Doncaster Hill

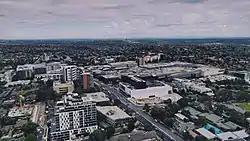
Doncaster Hill in January 2022

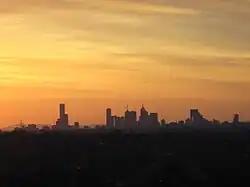
Central Melbourne as seen from atop Doncaster Hill

The "Doncaster Hill Precinct" strategy is a 20-year, A$2 billion proposal created by the City of Manningham for the area. The precinct identified by the strategy is located from Melbourne's central business district. It is situated close to main arterial roads, including the Eastern Freeway, but is poorly served by public transport, with access to only buses.